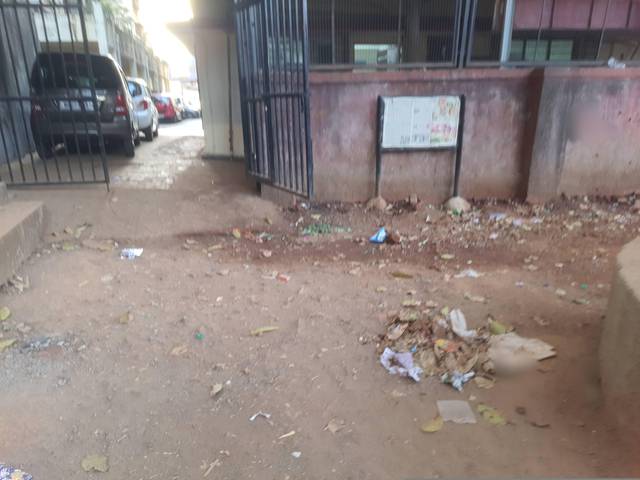
Region: India
Coordinates: 19.201, 72.863